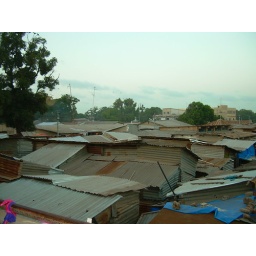
Welcome back to Gambia. Rows of houses and shops in the Serrakunda market